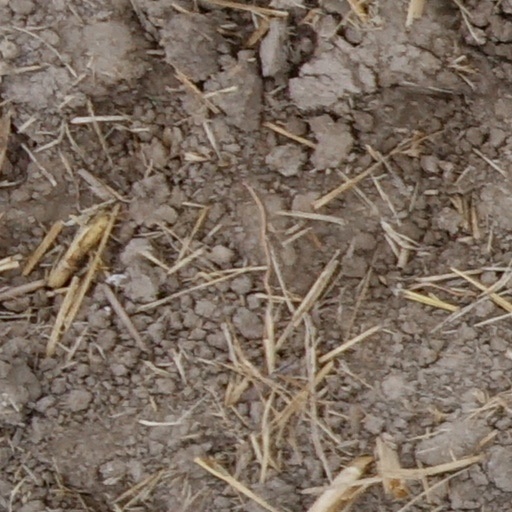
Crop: wheat